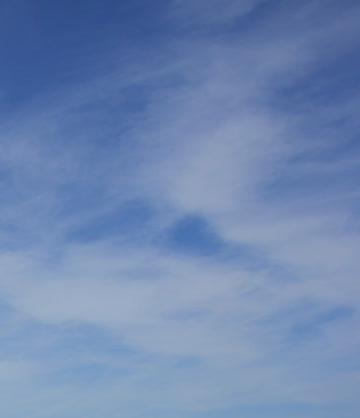
Cloud type: Cirrostratus